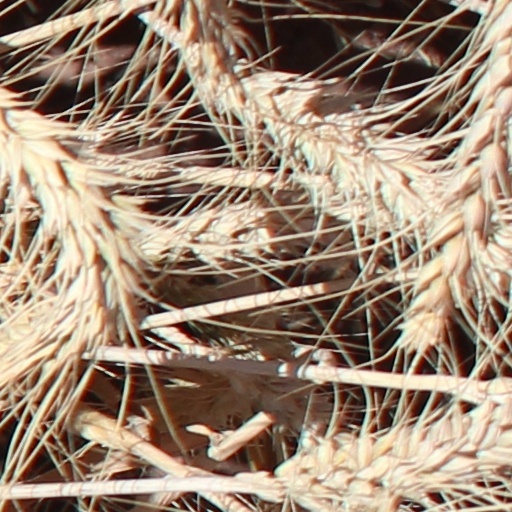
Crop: wheat